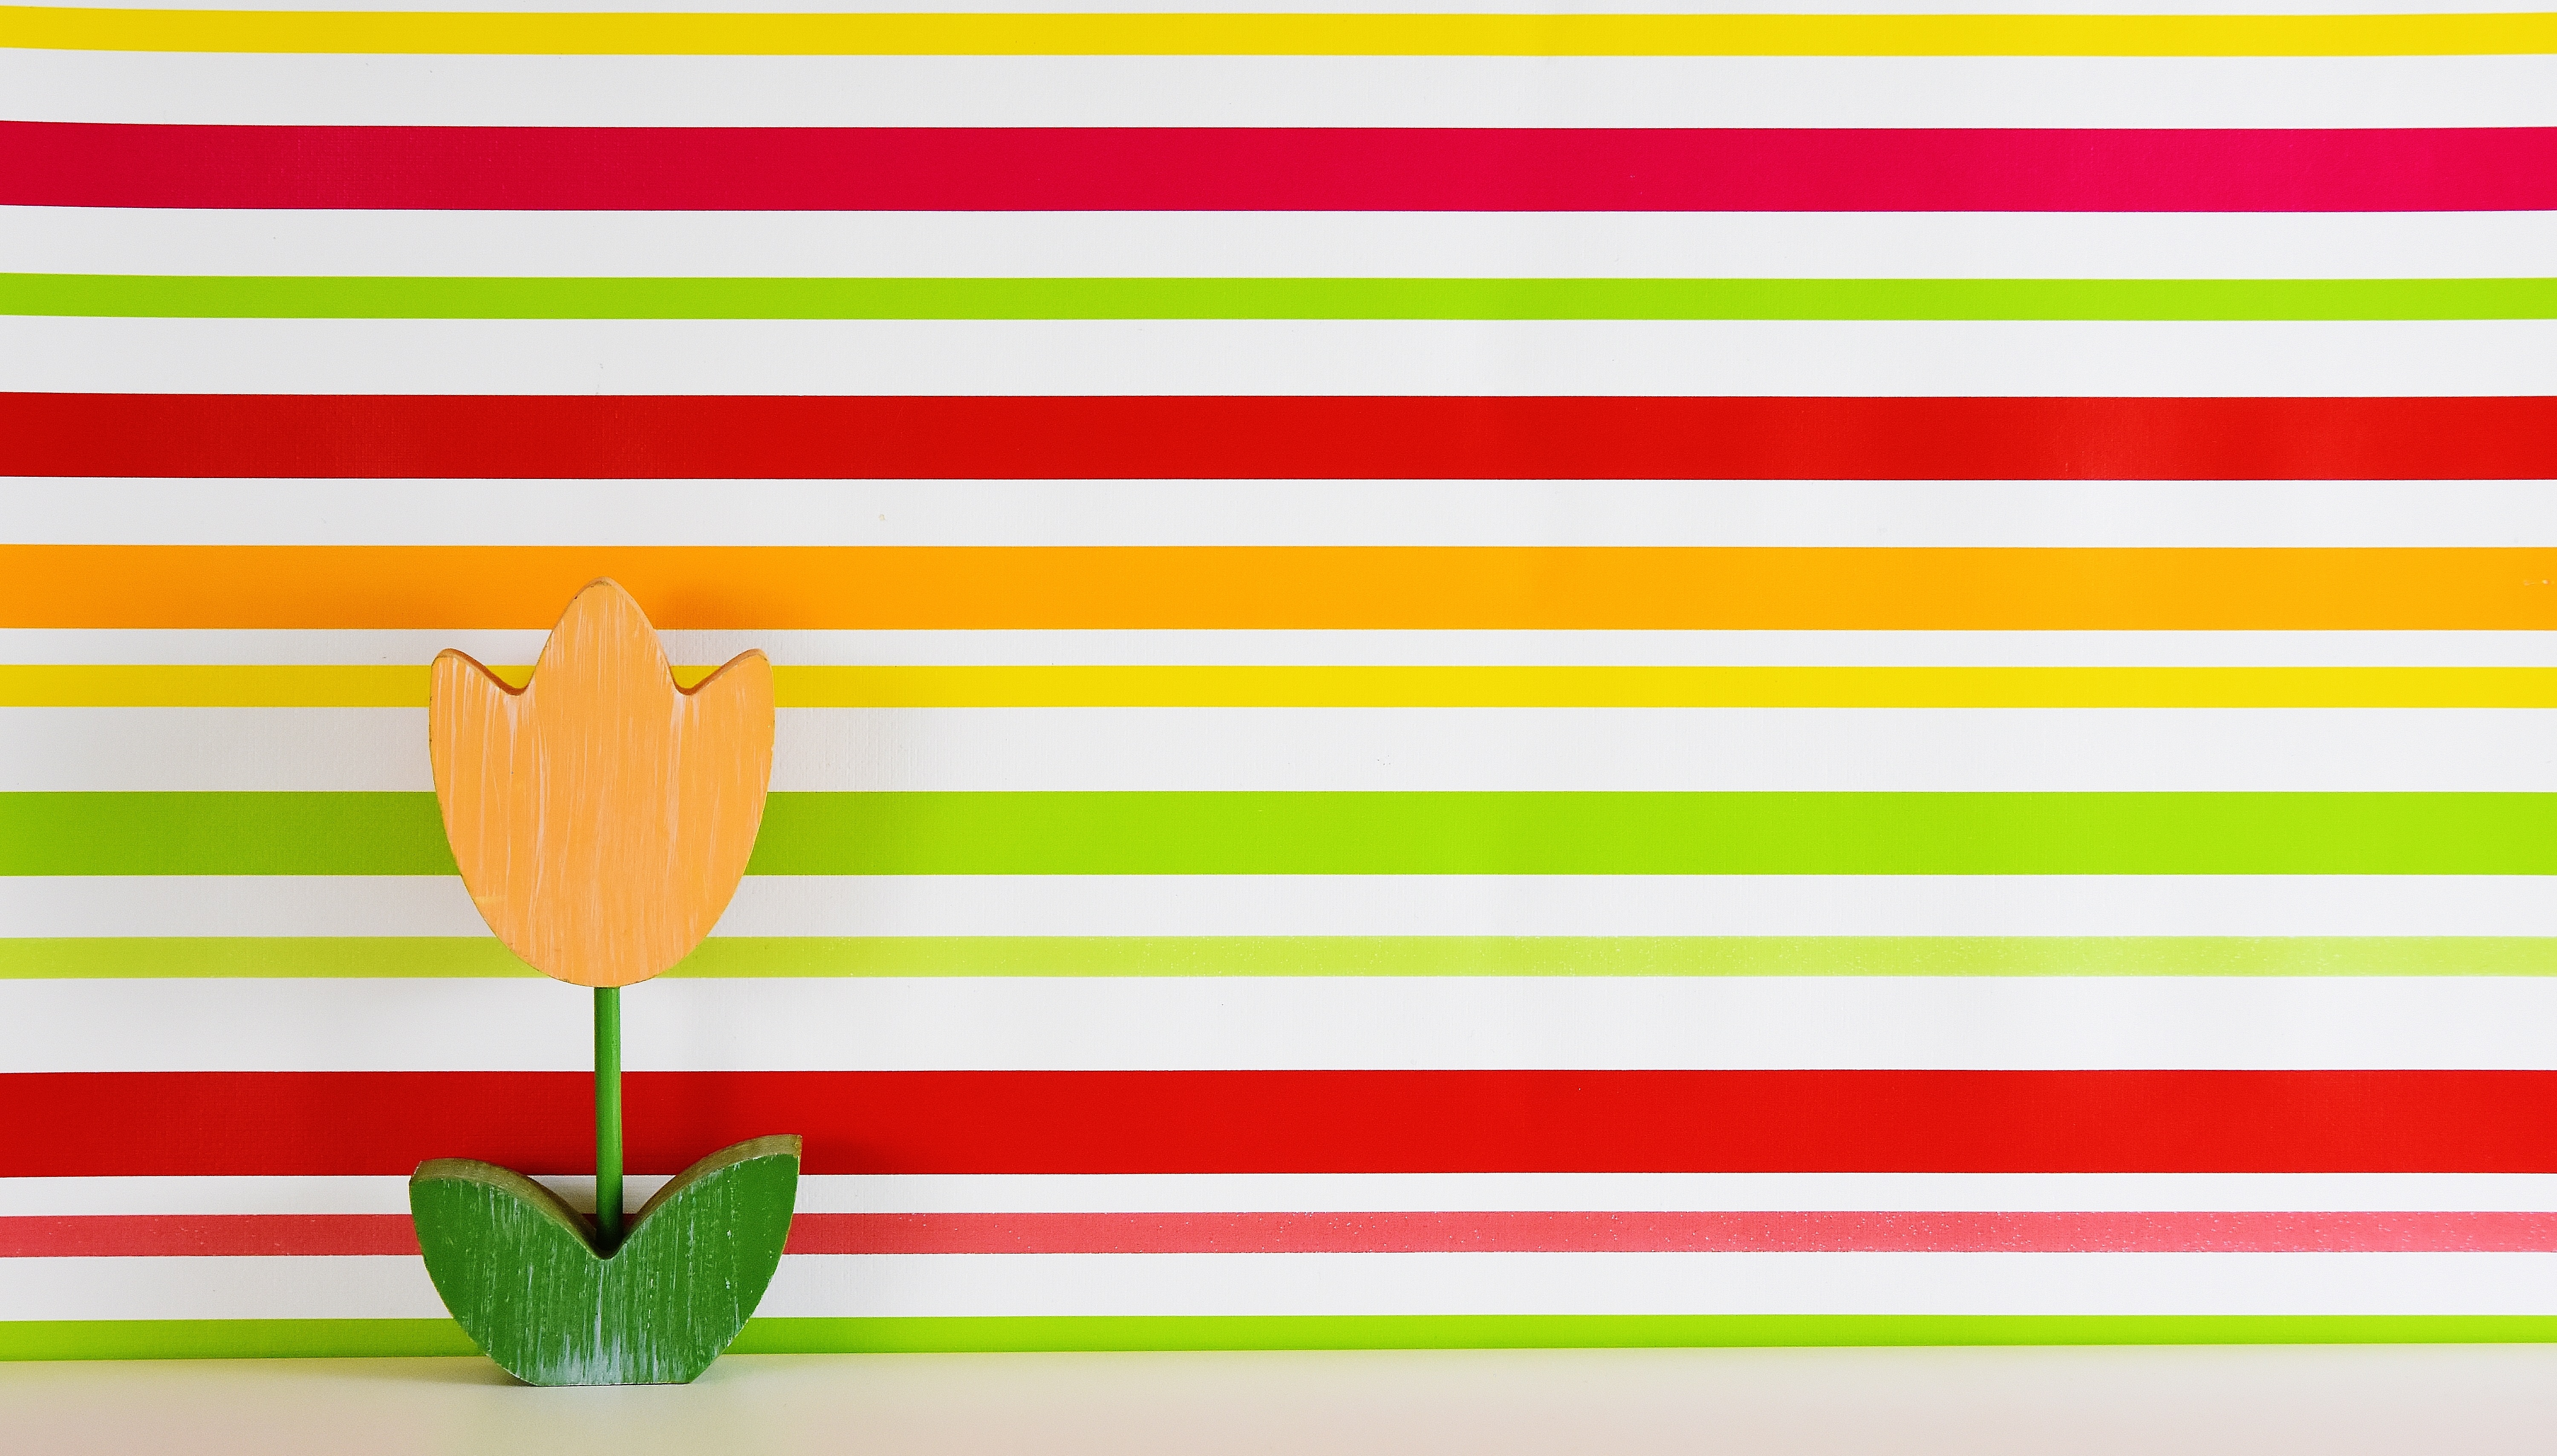
wood, flower, floral, tulip, pattern, line, color, flag, colorful, yellow, striped, brand, background, illustration, shape